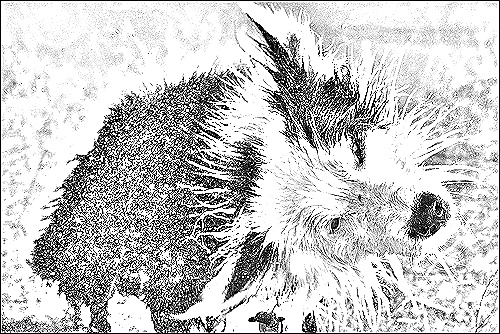
Portrait style: Sketch Portrait